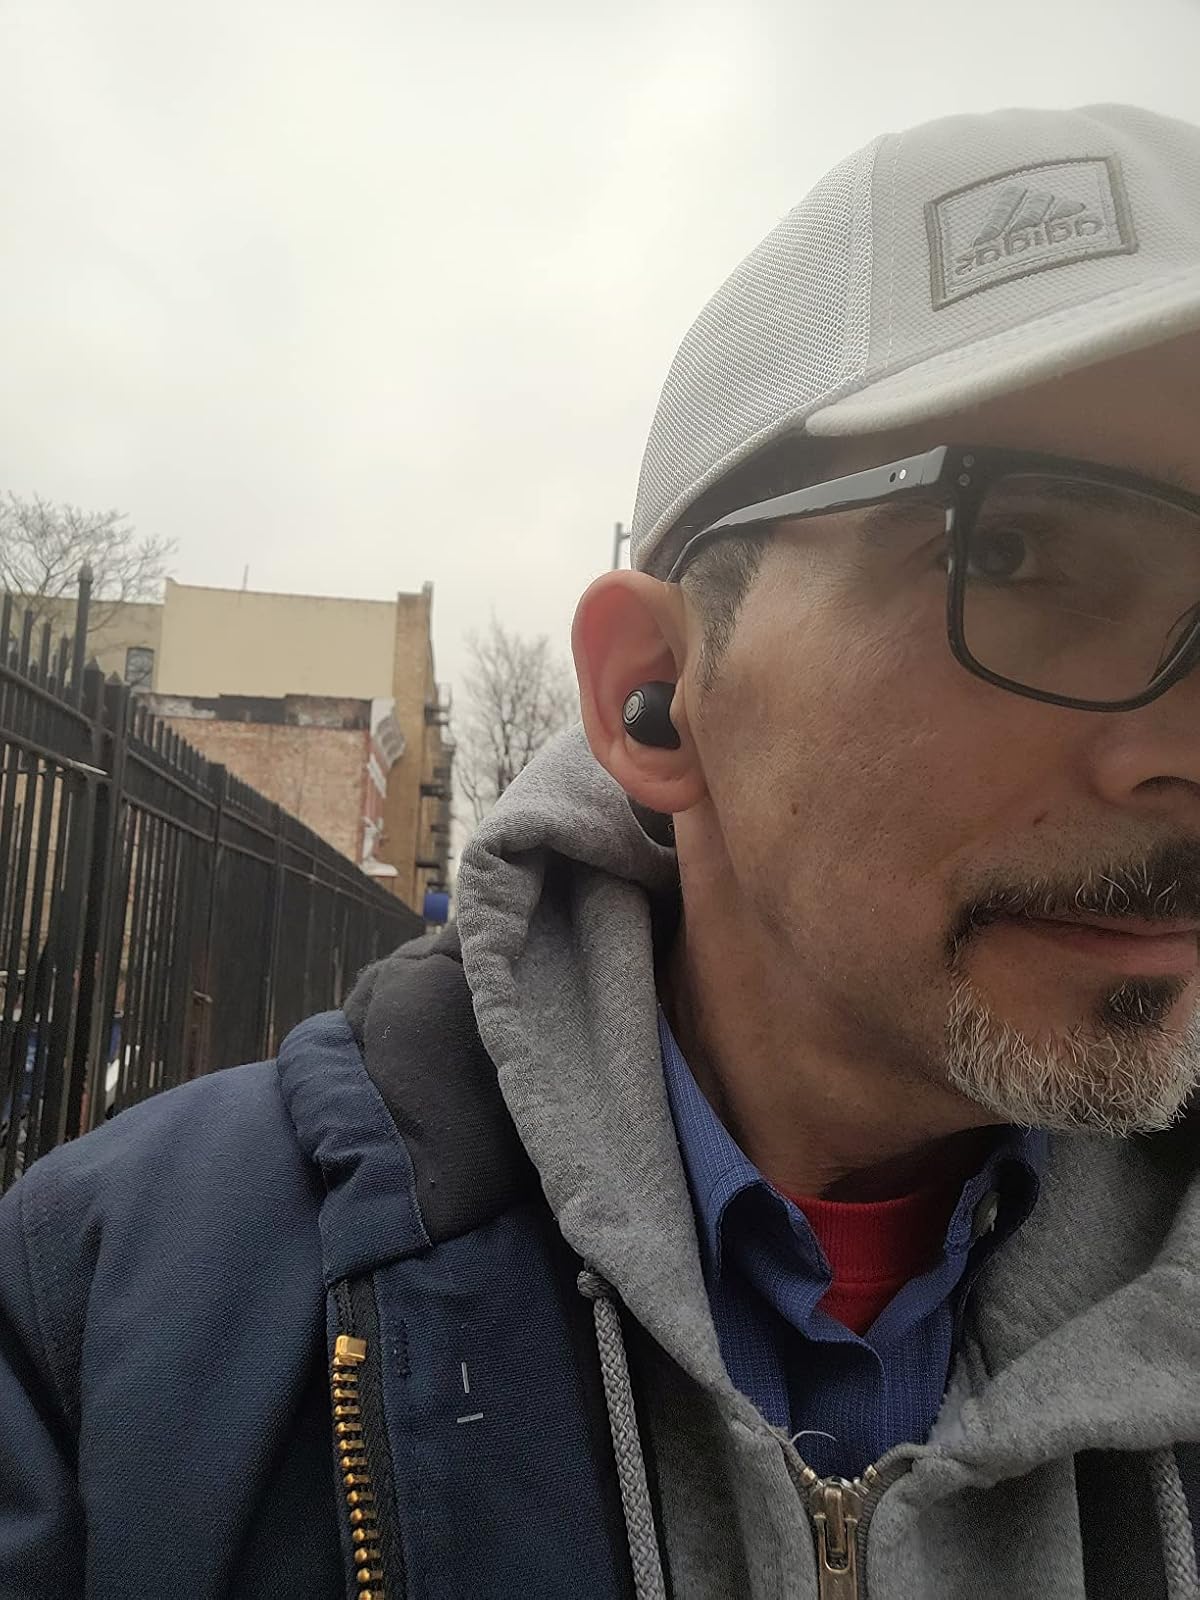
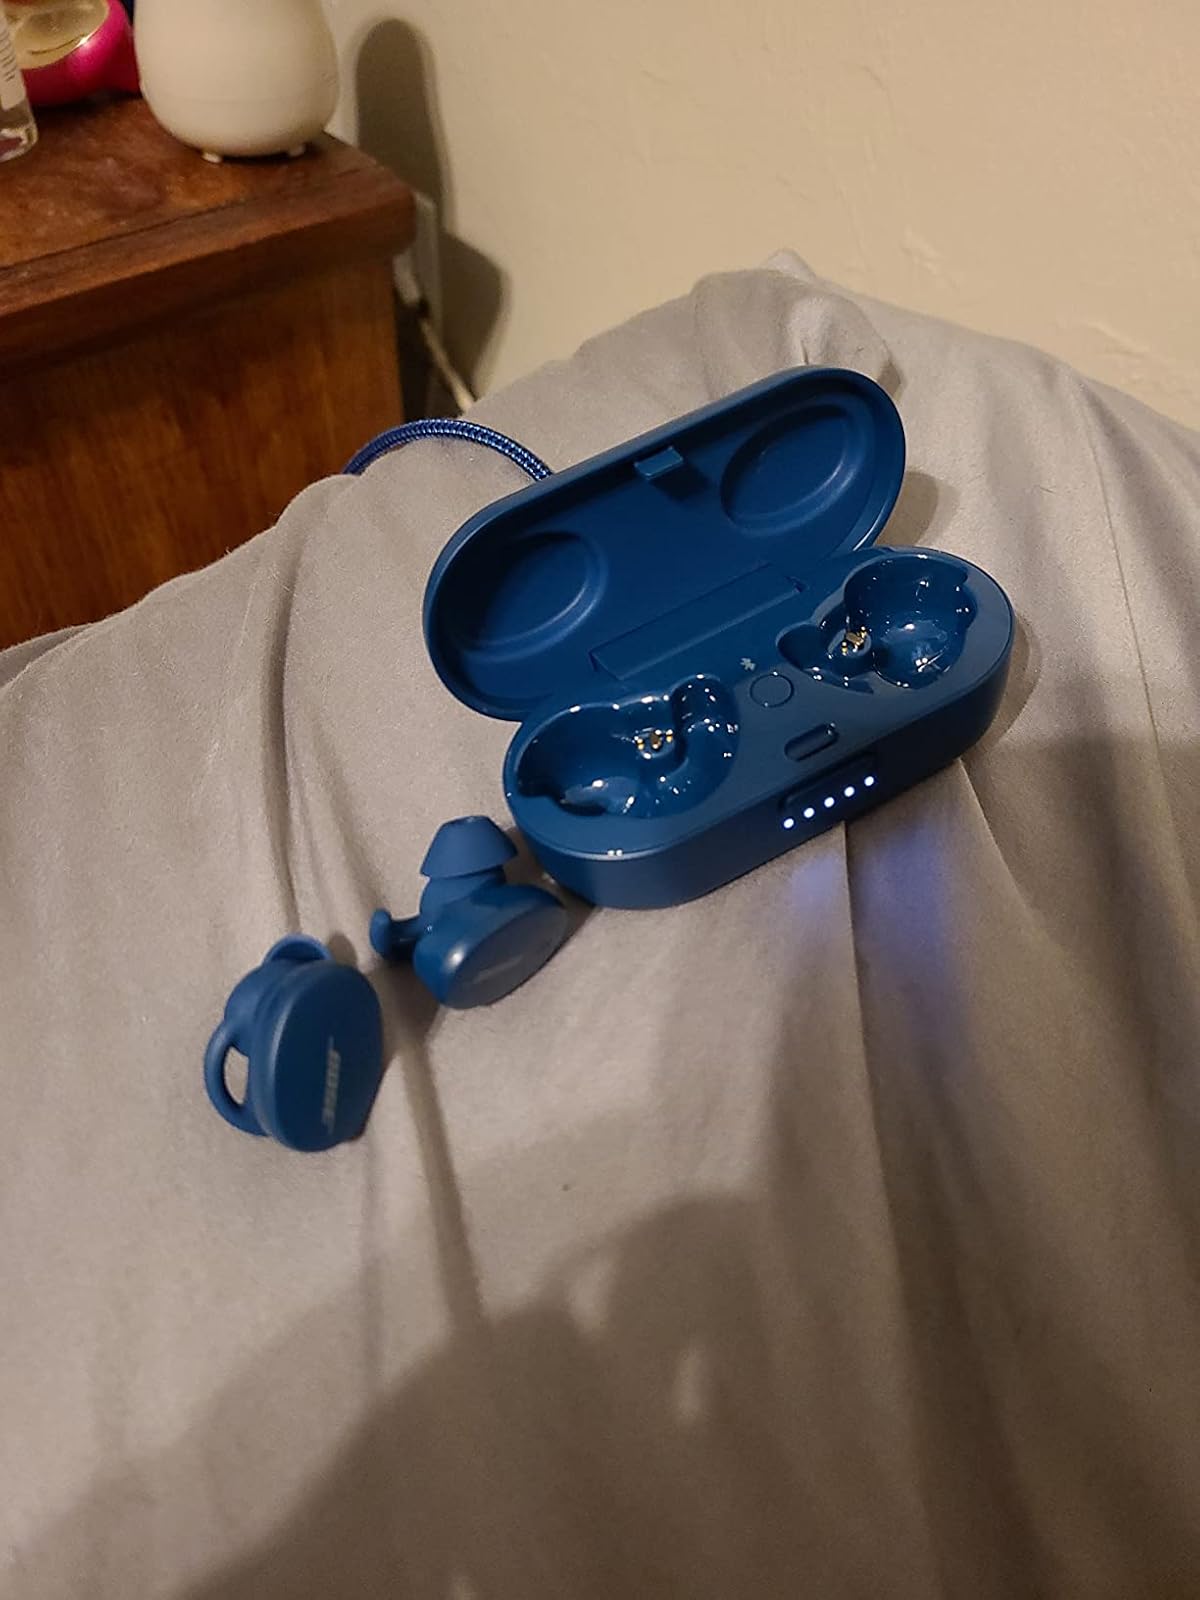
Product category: earbuds
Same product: no